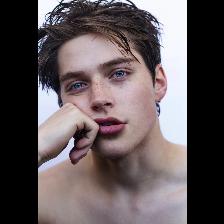
Label: Human